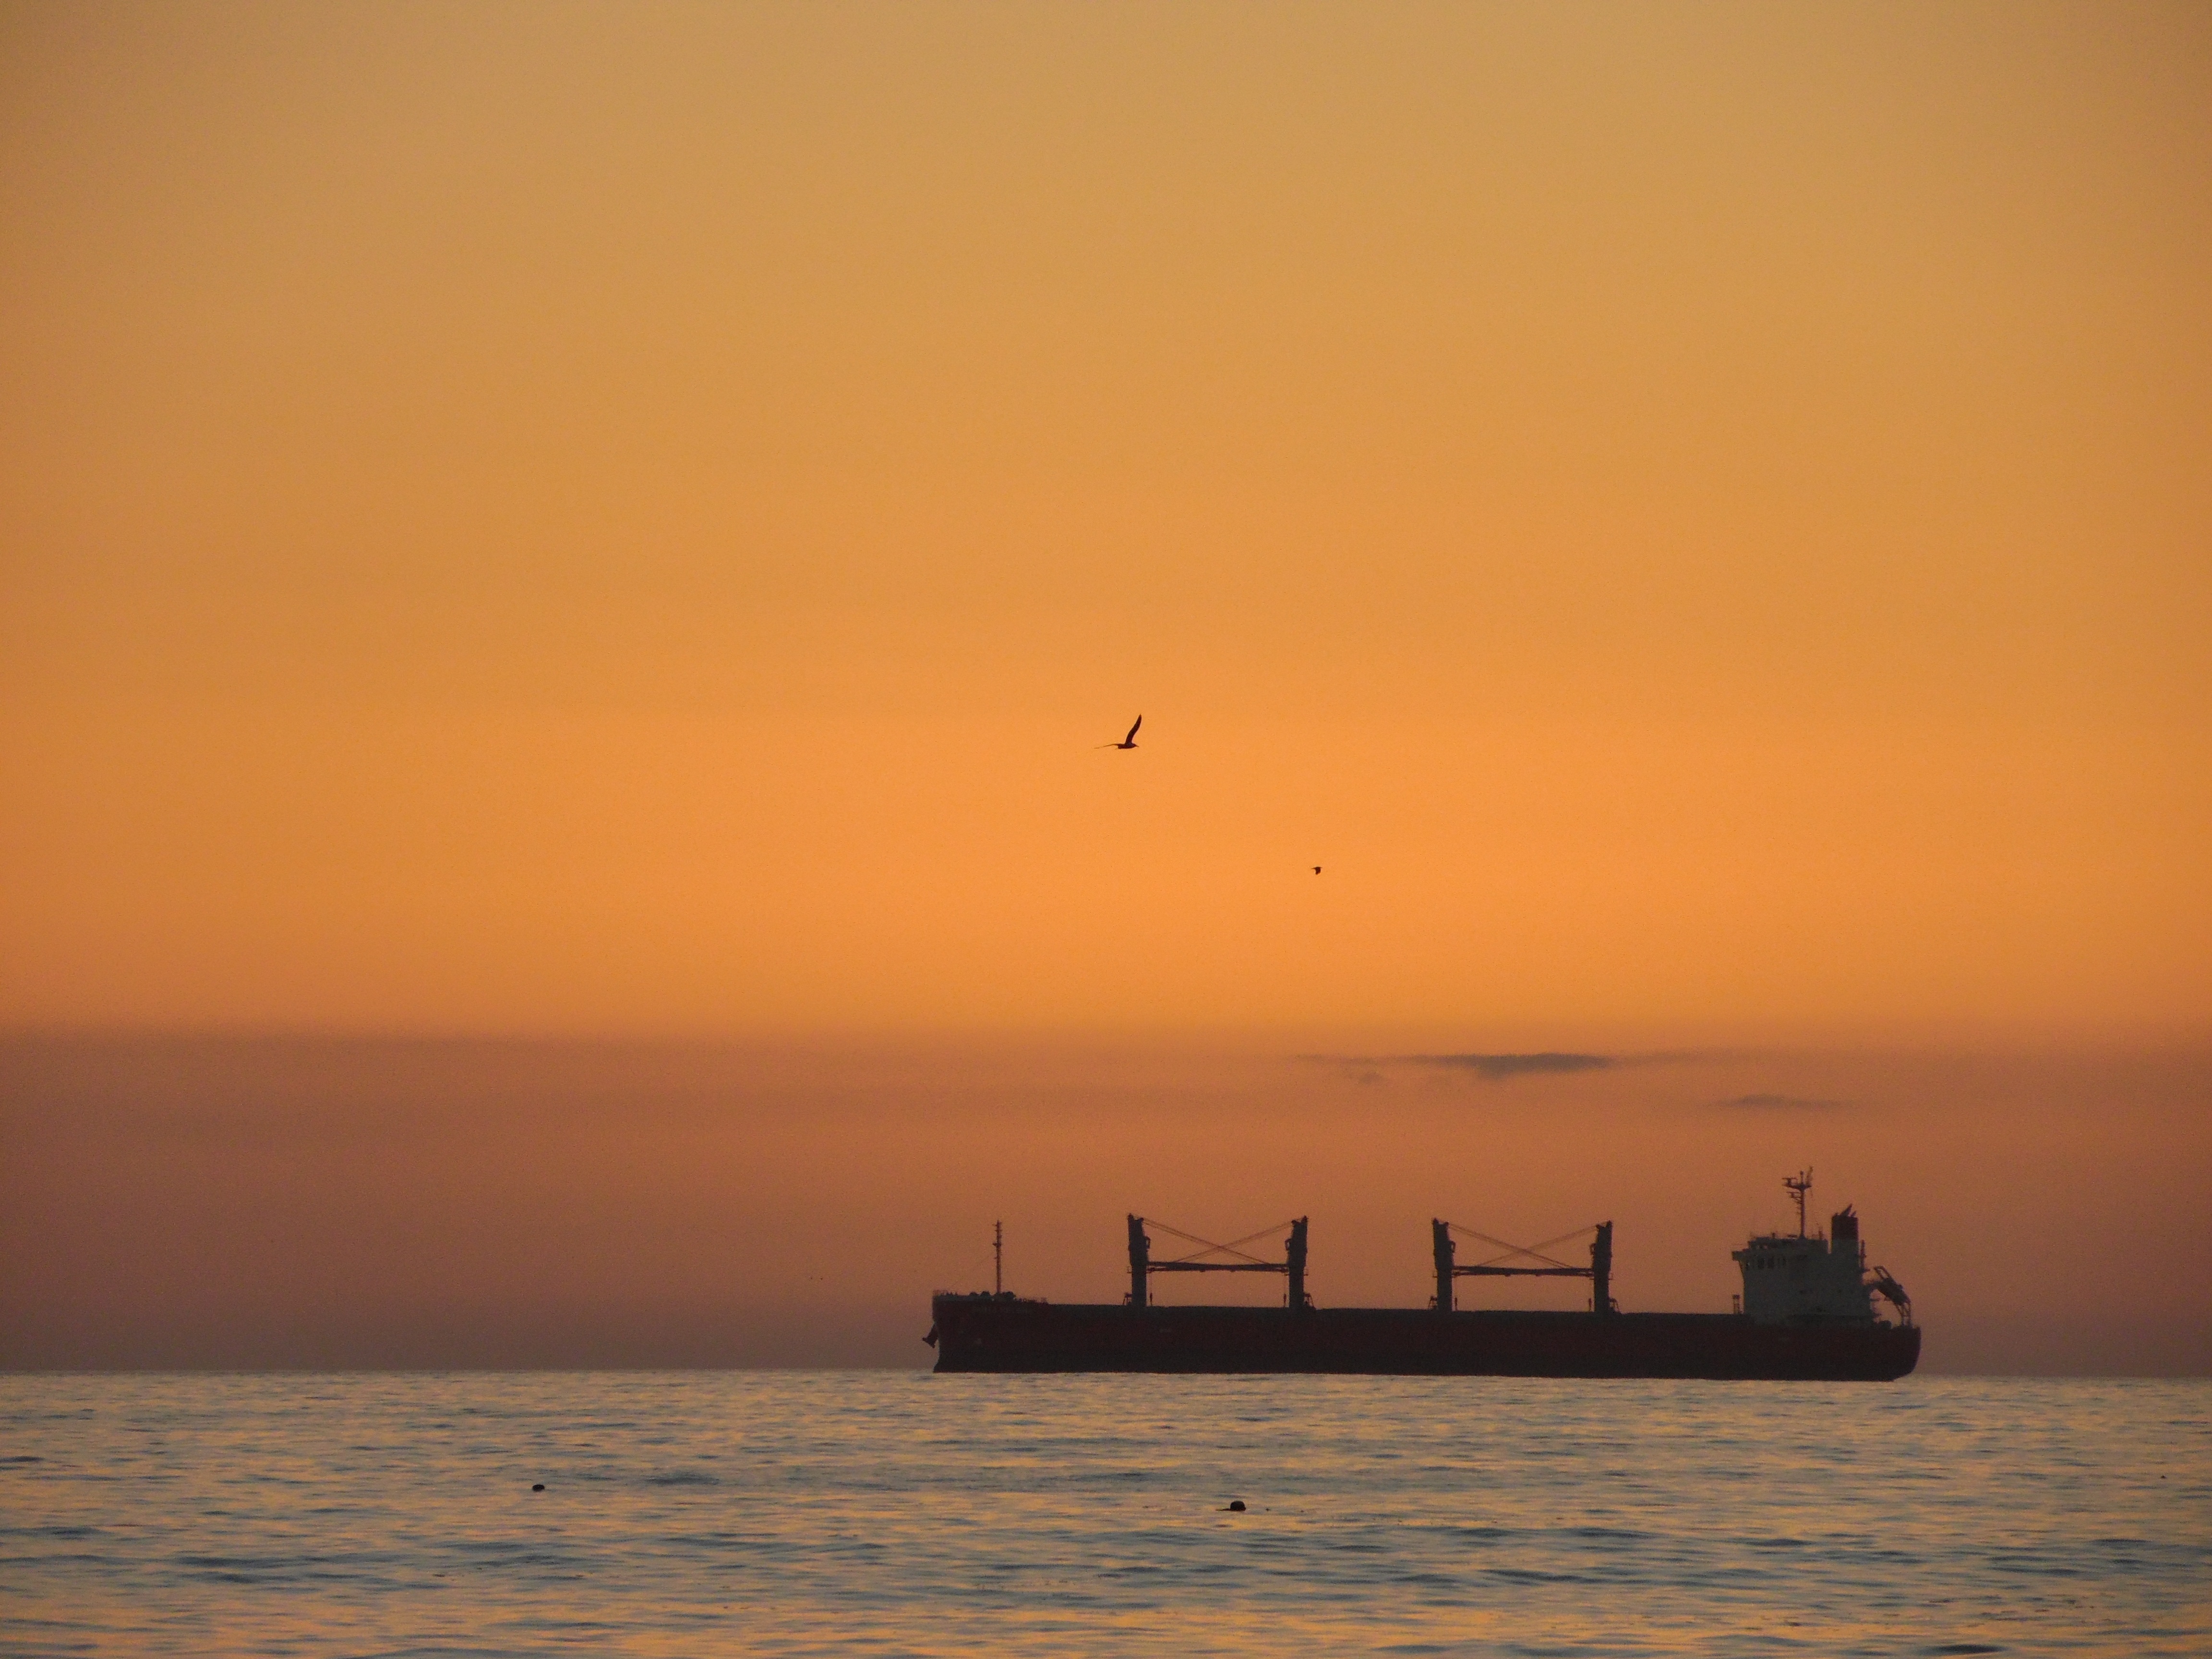
beach, sea, coast, sand, ocean, horizon, sun, sunrise, sunset, boat, morning, shore, wave, dawn, summer, dusk, evening, vehicle, bay, tourism, chile, afterglow, atmospheric phenomenon